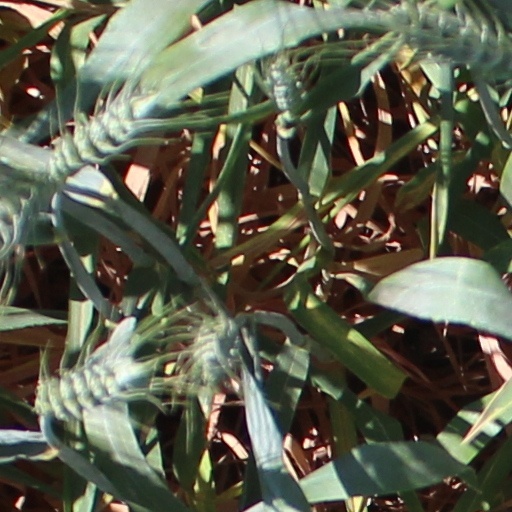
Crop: wheat